Soy allergy

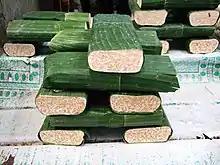
Tempeh, traditionally wrapped in banana leaves, is made from fermented whole soybeans.

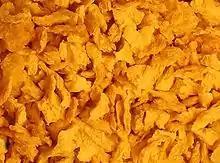
Textured soy protein is used as a meat substitute or meat extender, often in school lunch programs.

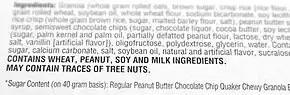
An example of a list of allergens in a food item

Many foods that contain soy are exempt from being labelled as a major allergen under US FDA regulations because they contain negligible soy protein, and individuals with a mild allergy may not experience any symptoms when exposed.